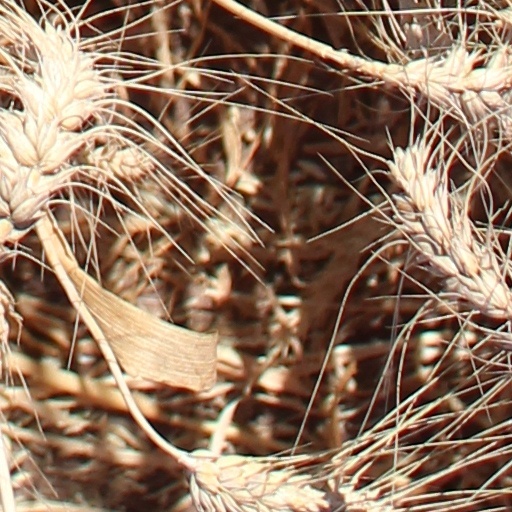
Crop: wheat